Chetniks

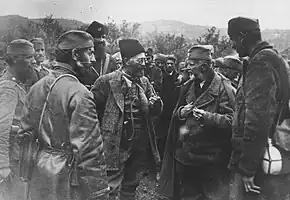
Draža Mihailović (centre with glasses) confers with his principal political adviser Dragiša Vasić (second from right) and others in 1943

In the early days of the invasion, army (Colonel) Draža Mihailović was the deputy chief of staff of the 2nd Army deployed in Bosnia. On 13 April, he was commanding a unit which was in the area of Doboj on 15 April when it was advised of the decision of the Supreme Staff (the wartime General Staff) to surrender. A few dozen members of the unit, almost exclusively Serbs, joined Mihailović when he decided not to follow these orders, and the group took to the hills. They marched southeast then east, aiming to get to the mountainous interior of what became the German-occupied territory of Serbia in the hope of linking up with other elements of the defeated army that had chosen to keep resisting. In the first few days, Mihailović's group was attacked by German forces. The group was joined by other parties of soldiers but heard no news of others continuing to resist. On 28 April, the group was about 80 strong, and crossed the Drina River into the occupied territory of Serbia the next day, although over the next few days it lost a number of officers and enlisted men who were concerned about the pending hardship and uncertainty. After crossing the Drina, the group was also attacked by gendarmes belonging to the collaborationist puppet Commissioner Government. On 6 May Mihailović's remaining group was surrounded by German troops near Užice and almost completely destroyed. On 13 May, Mihailović arrived at some shepherd huts at Ravna Gora on the western slopes of Suvobor Mountain near the town of Gornji Milanovac in the central part of the occupied territory, by which time his group consisted of only seven officers and 27 other ranks. At this point, now aware that no elements of the army were continuing to fight, they were faced with the decision of whether to surrender to the Germans themselves or form the core of a resistance movement, and Mihailović and his men chose the latter. Due to the location of their headquarters, Mihailović's organisation became known as the "Ravna Gora Movement".